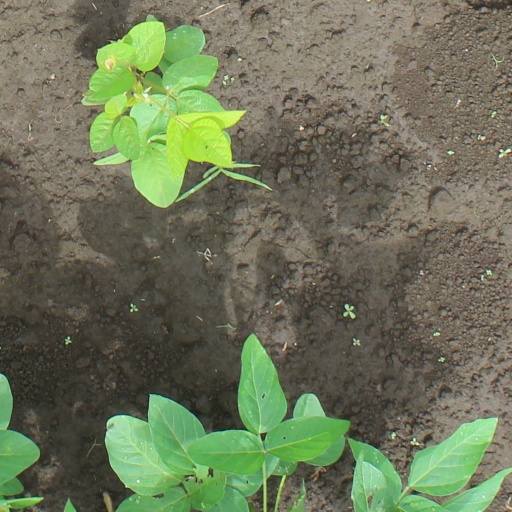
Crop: soybean